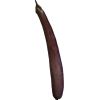
Label: Eggplant long 1